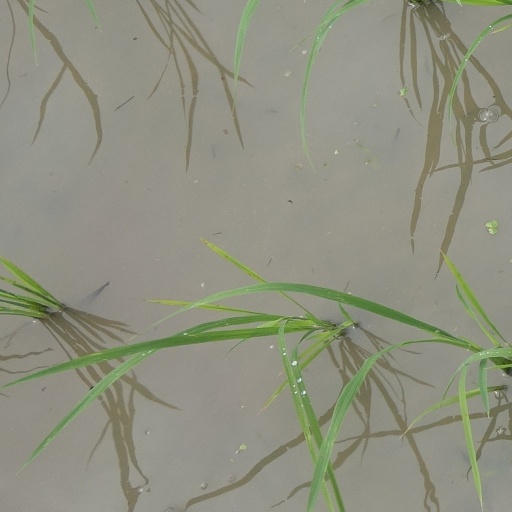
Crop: rice